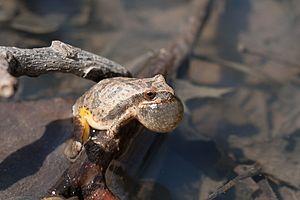
Les amphibiens au Québec se classent dans deux ordres : Caudata — qui regroupe les salamandres, les tritons et Anura — qui regroupe les crapauds et les grenouilles. Le premier ordre comprend dix espèces classées en quatre familles et le second ordre comprend aussi dix espèces classées en trois familles.